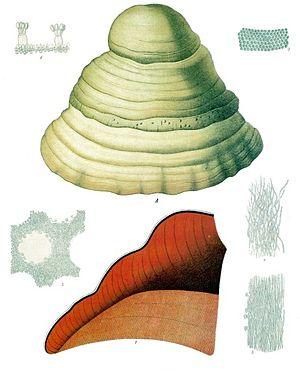
Fomes fomentarius, l'amadouvier, aussi polypore allume-feu ou fomes allume-feu, est une espèce de champignons basidiomycètes lignicoles de la famille des Polyporaceae.